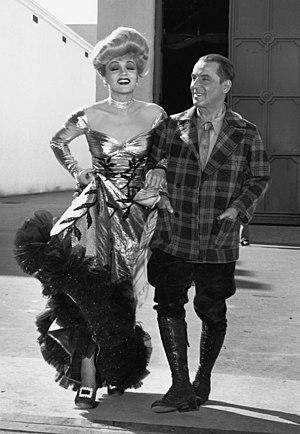
Les Écumeurs est un film américain réalisé par Ray Enright sorti en 1942.